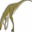
Label: dinosaur